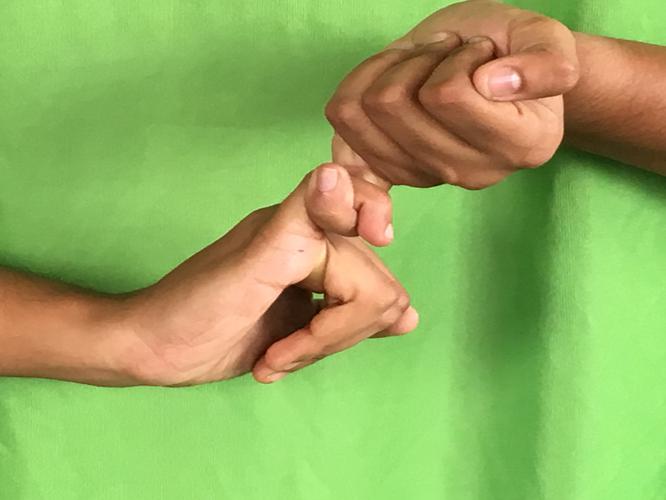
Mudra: Kilaka
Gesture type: double_hand